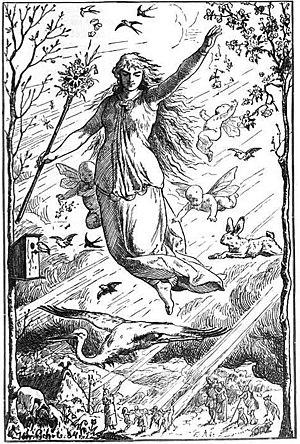
Éostre est le nom d’une déesse anglo-saxonne attesté par Bède le Vénérable, un moine bénédictin du VIIIᵉ siècle, dans son livre De temporum ratione, et qui présente le culte d’Éostre comme déjà éteint parmi les Anglo-Saxons. À part cette brève mention, il n'existe pas d’autre information sur cette divinité, bien que quelques spéculations ont depuis été formulées. En 1835, dans Deutsche Mythologie, Jacob Grimm cite Bède quand il propose Ostara comme l’équivalent en vieux haut allemand.
Ostara est une fête païenne célébrée au moment de l'équinoxe de printemps par les membres de la Wicca mais aussi plus généralement du paganisme, et c'est le second sabbat mineur de la Roue de l'Année. Elle symbolise le renouveau de la vie et de la terre, après un hiver froid et dur, et le retour de la Déesse sous son visage de jeune fille et d'amante. Son équivalent anglo-saxon est Eostre. Elle trouve son origine dans la nuit des temps et tant son nom que sa symbolique ou son mythe peuvent directement remonter à la déesse mésopotamienne Ishtar, Astarte au proche-orient, Hator chez les égyptiens, elle engendre Vénus chez les romains, ou encore Tanit à Carthage.